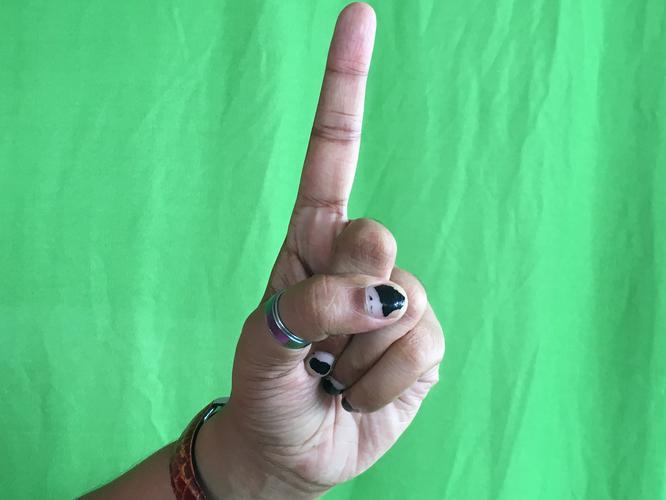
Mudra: Suchi
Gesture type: single_hand